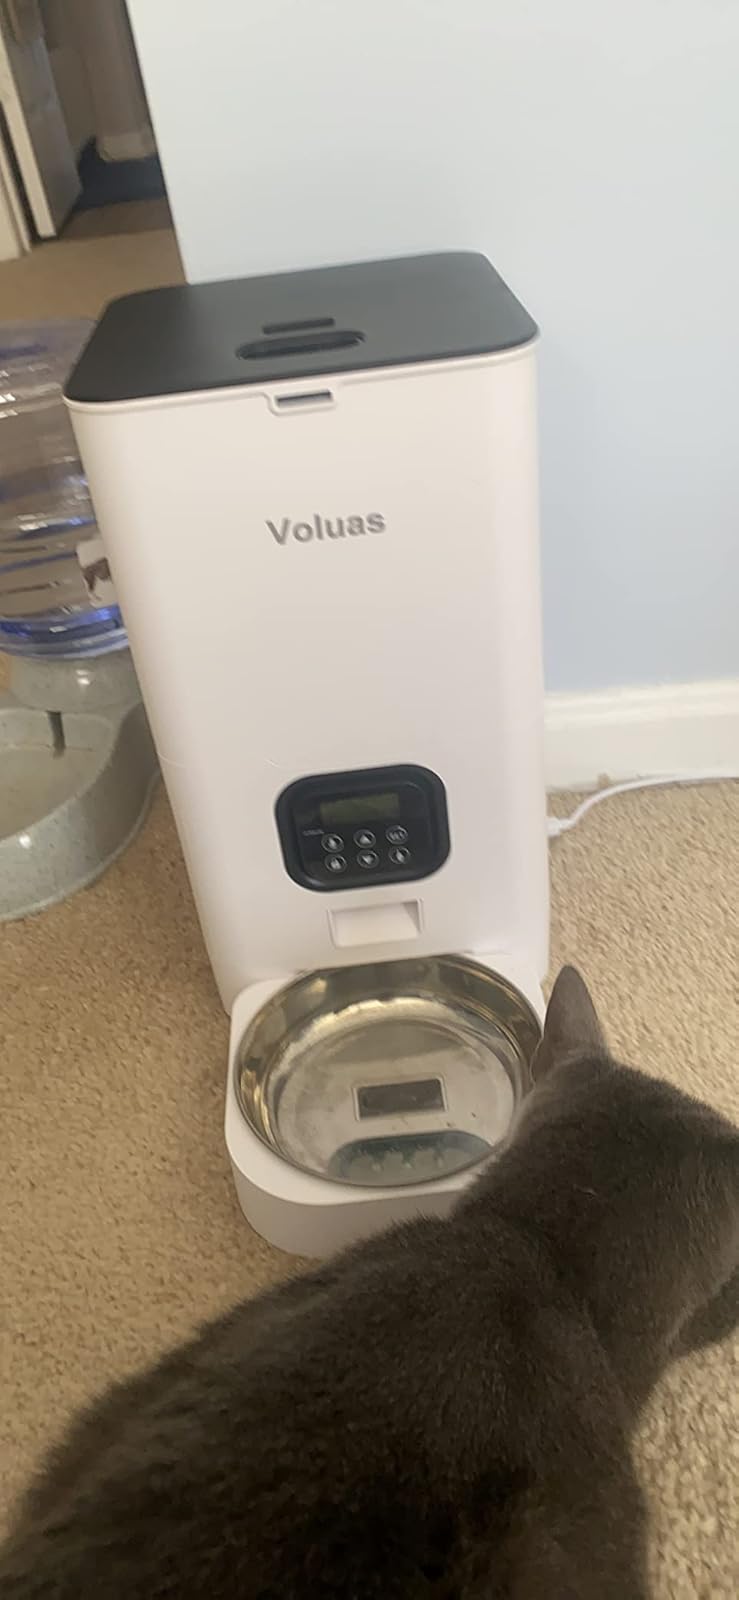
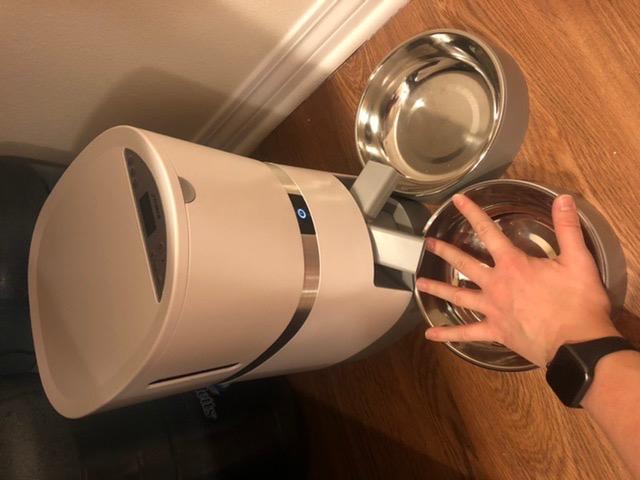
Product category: items_feeder
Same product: no